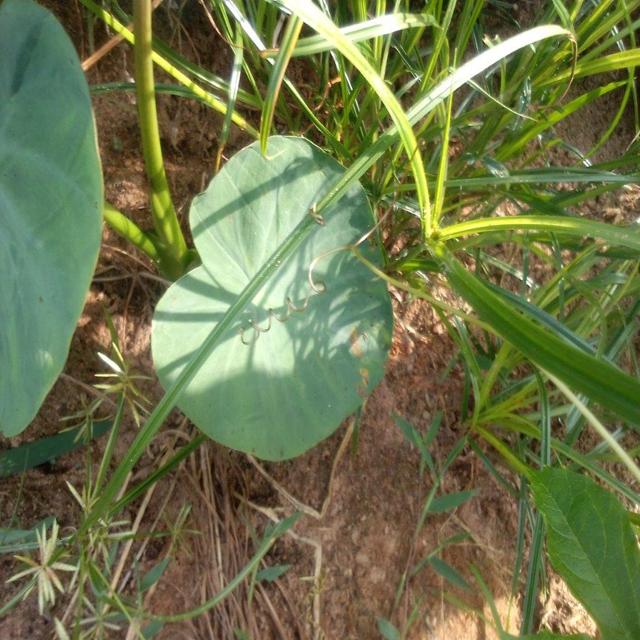
Label: Early_Blight